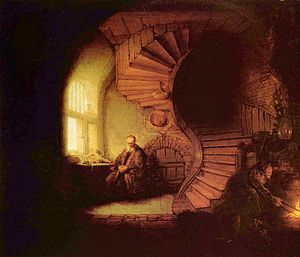
Filosofi
Rembrandts maleri "Filosoffen" fra 1633
Filosofi er i det moderne Vesten videnskaben vedrørende menneskets tilværelse, de grundlæggende vilkår for erkendelse og moral. I den moderne vestlige verden er filosofi således overvejende akademisk fagfilosofi, der er et videnskabeligt universitetsfag, som varetager faguddannelse af universitetsfilosoffer og består i studiet af generelle problemer omkring især etik, erkendelse, sprog og bevidsthed.